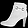
Label: Ankle boot